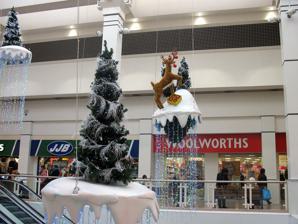
Building: Darwin Shopping Centre
Country: United Kingdom
Year built: 1989
This article needs to be updated . Please help update this article to reflect recent events or newly available information. ( March 2018 ) Shopping mall in Shrewsbury, England Darwin Shopping Centre Top floor in 2007 Location Shrewsbury , England Coordinates 52°42′37″N 2°45′08″W / 52.7102°N 2.7523°W / 52.7102; -2.7523 Owner UK Commercial Property Trust (managed by Ignis Asset Management) & Shearer Property Group No. of stores and services 53 No. of anchor tenants 2 ( Marks & Spencer and Primark ) Total retail floor area 189,316 sq ft (17,588.0 m 2 ) No. of floors 4 Parking 920 spaces Website shrewsbury-shopping .co .uk The Darwin Shopping Centre (currently promoted as The Darwin ) is the main shopping centre in Shrewsbury , Shropshire , England, comprising approximately 17 per cent of the town centre's retail offer by leasable area. It was built by John Laing Developments in 1989 and refurbished in 2002. It was in 2010 due to undergo further refurbishment in a plan being devised by Chapman Taylor Architects as part of the New Riverside redevelopment. Ownership The mall has shared a turbulent recent history with the former Pride Hill and Riverside centres which came under common ownership in 2003 under Dunedin Property. Protego's UK Actively Managed Shopping Centre Fund acquired the centres in 2006, serviced by a loan provided by Lehman Brothers . Defaulting on £82m of that loan, the centres entered receivership with the collapse of Lehman. UK Commercial Property Trust (managed by Ignis Asset Management and abbreviated UKCPT) took control of the three centres in March 2010 and was under management by Ignis and Shearer Property Group. The Darwin centre was attributed a nominal value of £38.6m as part of the £63.6m purchase. UKCPT, following failure of their proposed development to link the Darwin and Pride Hill shopping centres with Riverside, sold the three centres to Shropshire Council who agreed to purchase them for £51M in 2018. Retailers Marks & Spencer anchors the centre and is the largest unit by some way, featuring two retail floors and a mezzanine level. The former Woolworths was reconfigured into H&M and Home Bargains stores, with the 22,000 sq ft (2,000 m 2 ) H&M's lower and upper levels occupying the former Woolworths upper and staff-only levels respectively, and the Home Bargains occupying the former Woolworths lower level. Principal tenants also include JD Sports , Primark , Poundland and W H Smith . River Island and Topshop were notable for their branches being in the same units they had occupied since the early 1990s when the centre was very new, albeit both having each had a full refit in the mid-2000s and a further partial refit in the 2010s to keep them up to date but they have since closed with River Island being replaced with HMV in 2022 and Topshop being replaced with New Look beforehand. Primark occupies a 30,300 sq ft unit created by amalgamating nine units on the upper and middle levels of the centre, including the former JJB Sports , Currys.digital (pre- Currys PC World rebrand of Dixons) and Dorothy Perkins stores "upstairs", and the former Poundland unit, food/drink kiosk and the upper level of the former T.K. Maxx store "downstairs", T.K. Maxx having moved to Meole Brace retail park. Location The centre is accessed directly from the pedestrianised shopping area in Shrewsbury town centre on Pride Hill. Further access can be gained via the dual frontages into the centre offered by W H Smith, Marks & Spencer and H&M. It is joined to the Riverside Mall via a pedestrian walkway and Raven Meadows. The centre is connected by a pedestrian link directly to council-owned multi-storey parking at 'Raven Meadows' and to the town bus station, which is in turn a short walk to Shrewsbury railway station . The centre is an unusual example of a vertical mall . Similar to the former Pride Hill Shopping Centre, it is built on the side of a steep hill and around the former outer walls of the nearby medieval castle . This geography and archaeology prevented the centres from being built as one contiguous arcade. Consequently, these centres together occupied seven floors split over two horizontal locations, connected with escalators, lifts and walkway bridges. Future There has long been an ambition to physically link the Darwin and Pride Hill shopping centres through the development of vacant land between the sites. Referred to as the 'Gap site', a retail and leisure link development proposed by Morris Property, owners of the land, was granted full planning permission in 2006 prior to being sold to new owners. The onset of economic crisis ensured the scheme was put on hold. Dunedin, promoters of the scheme in 2005, put four branding proposals to the public vote in a high-profile marketing push for the renaming of the present centres following the new development's completion. The reconfigured centre would have been branded 'Castle Gate'. Chapman Taylor Architects were hired by Shearer Property in October 2010 to devise plans for refurbishment as part of a wider renewal and redevelopment of the estate. UKCPT produced plans to redevelop a 'new riverside scheme' linking the Riverside with the two shopping centres which were costed at £150M and were approved by Shropshire Council in 2012. However, for commercial reasons the scheme stalled with no work started and Shropshire Council intervened to negotiate and agreed to purchase the centres in 2018 in order to be able to control future planning development of the area in concert with a Big Town Plan partnership in which the council is represented. Their aim was to demolish the existing Riverside Centre and redevelop that site. The Darwin Centre was to become the main shopping site with shops moved from the Pride Hill Centre to create room for a new council headquarters offices within the town centre and the upper level of the latter centre to be redeveloped for leisure purposes including possibly a cinema. By August 2021 the last tenant traders at the Pride Hill Centre had moved out. The Riverside Shopping Centre followed in February 2024 after its last major tenant ( Heron Foods under Cooltrader branding) moved out in December the previous year. See also Telford Shopping Centre , a larger shopping centre in nearby Telford References